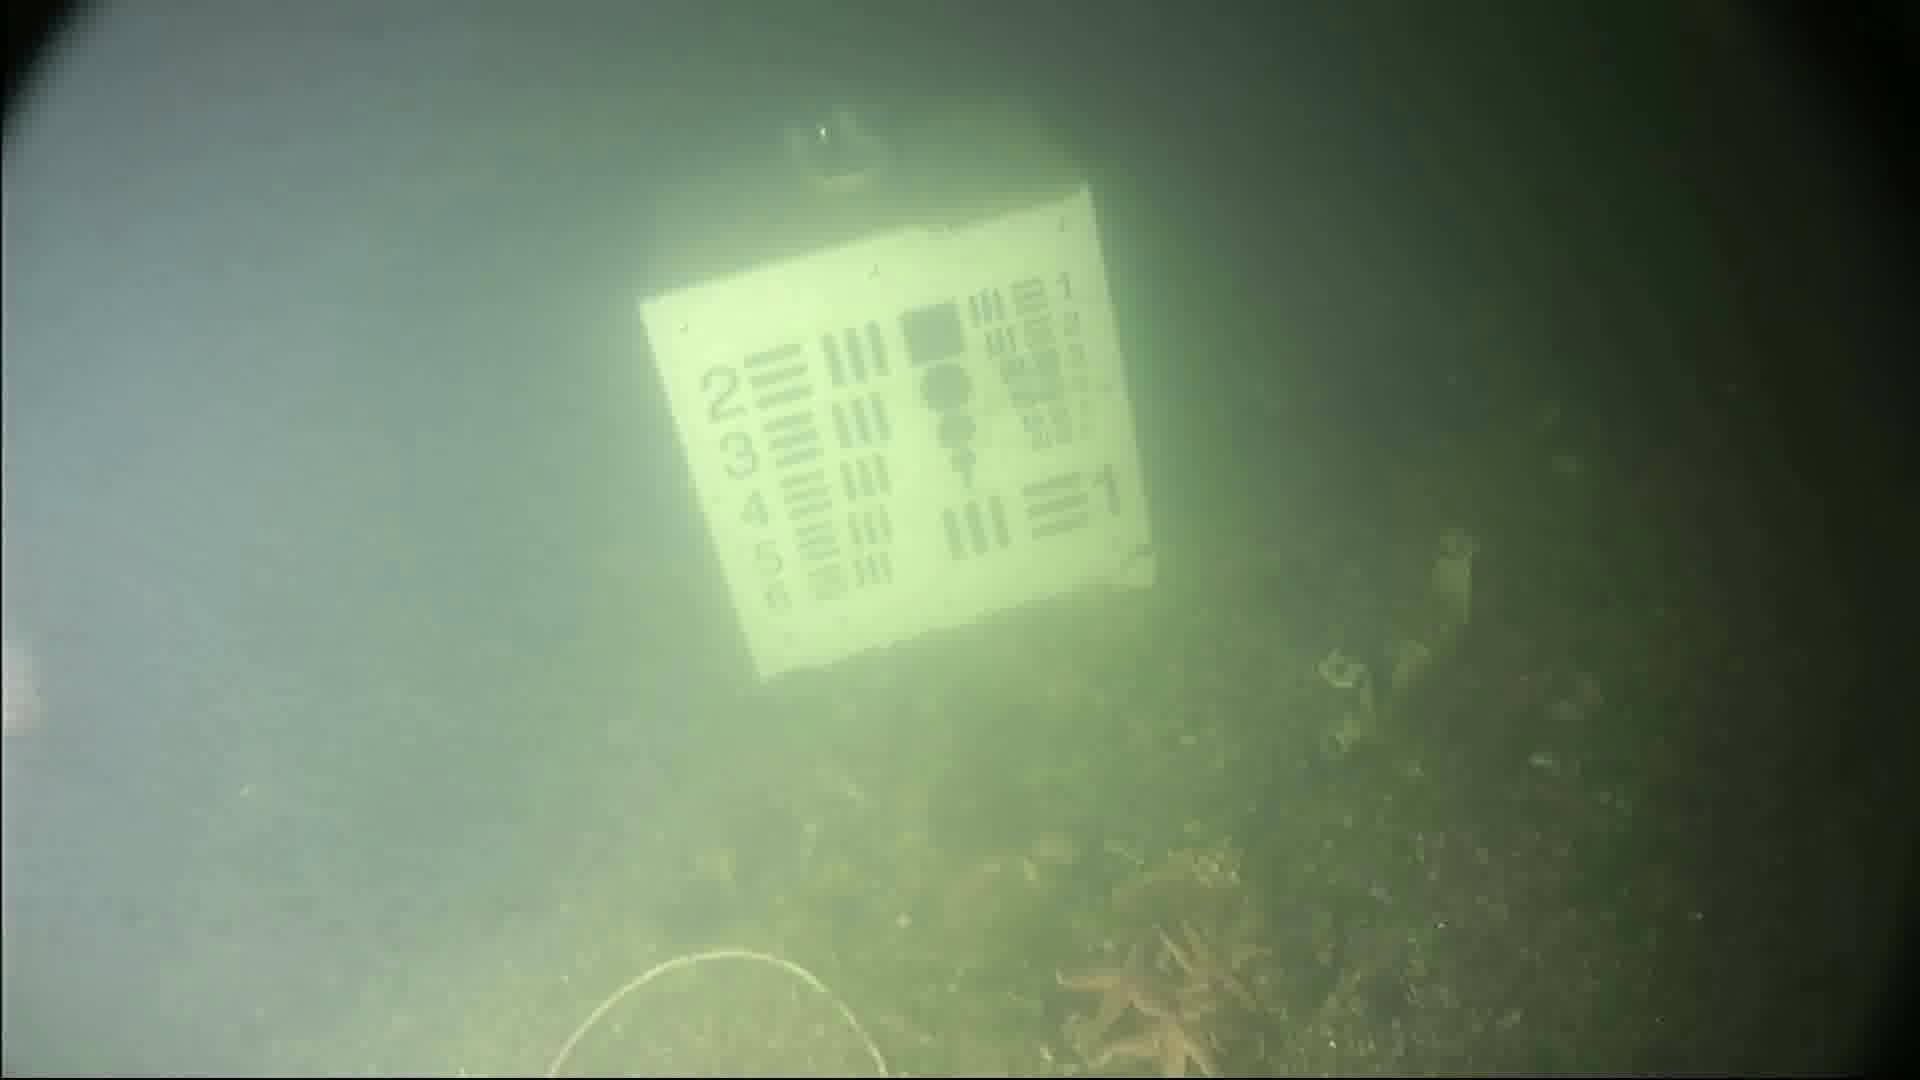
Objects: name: starfish
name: crab